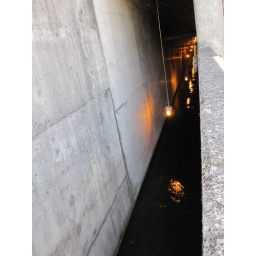
Lighted tunnel for the fish. Because, as the sign explains, the fish won't swim through in the dark.